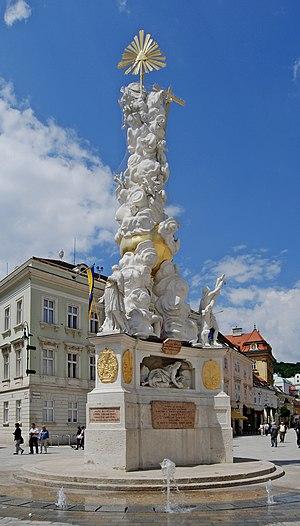
La Colonne de Marie et de la Sainte Trinité à Baden (Autriche).